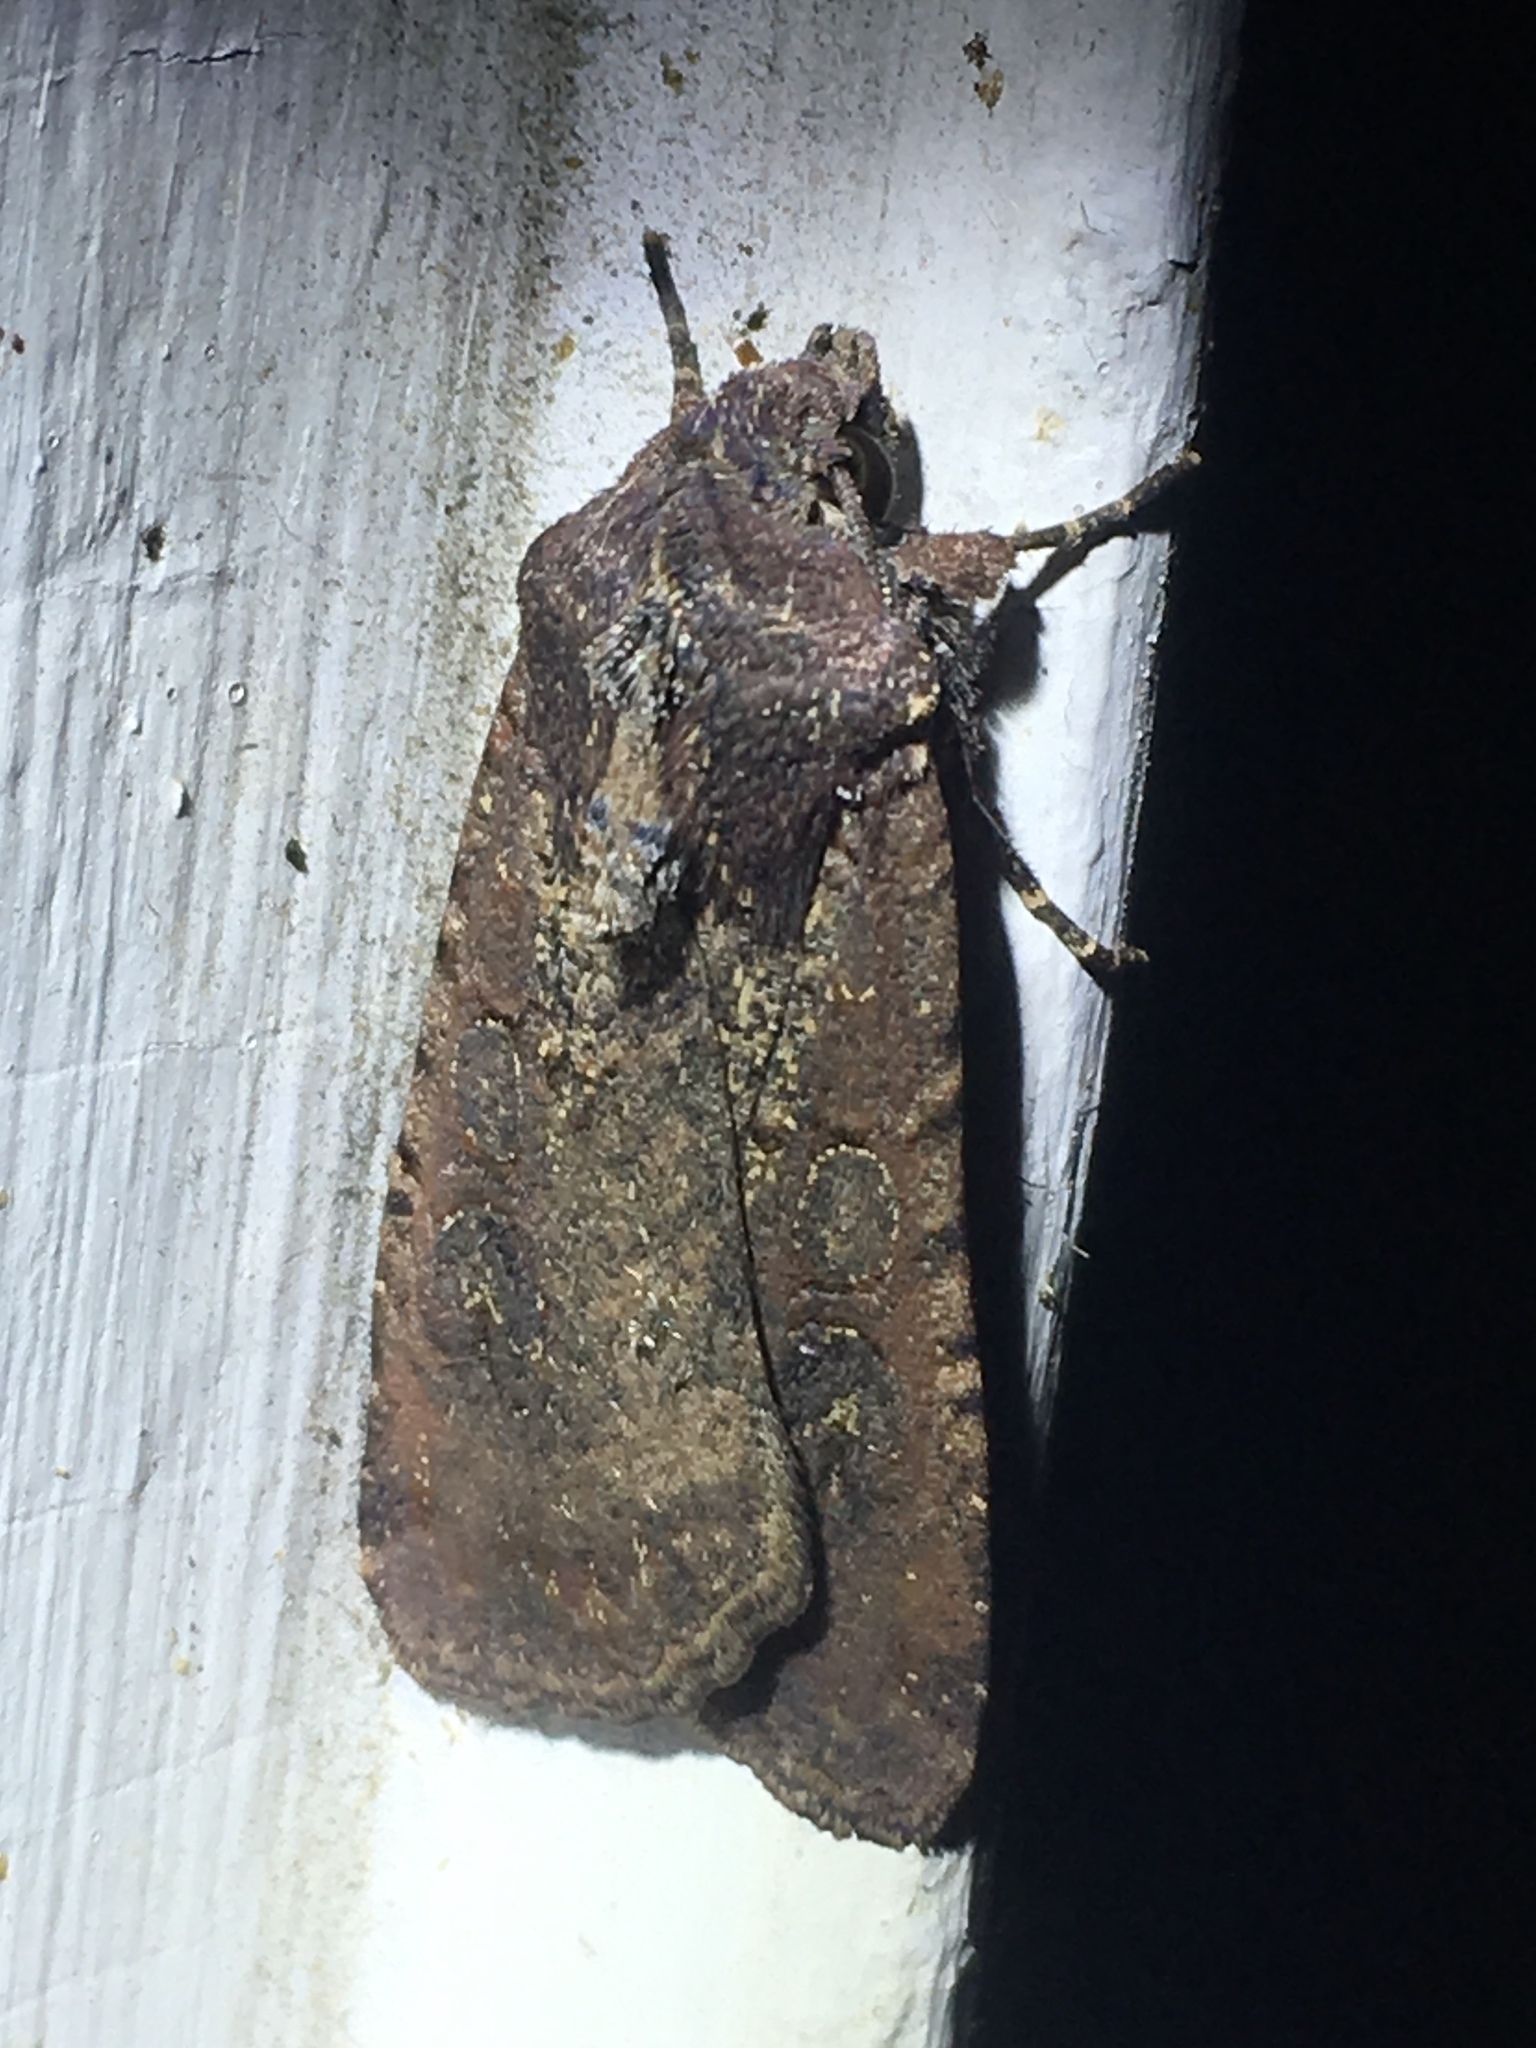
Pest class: cutworms